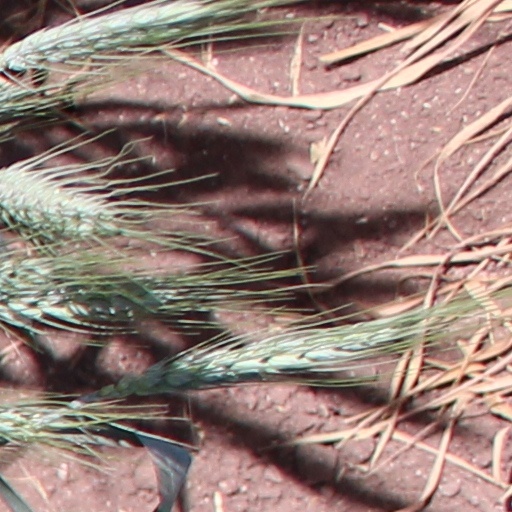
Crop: wheat